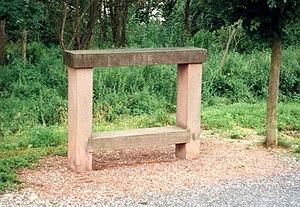
Reconstruction d'un Banc de l'Impératrice en D 53 à Vallée du Jaegerthal au nord de REICHSHOFFEN
Le château du Reposoir est un château situé dans la commune de Pregny-Chambésy, dans le canton de Genève, en Suisse.
Un banc-reposoir d'Alsace est une sorte de banc public construit en Alsace au XIXᵉ siècle.